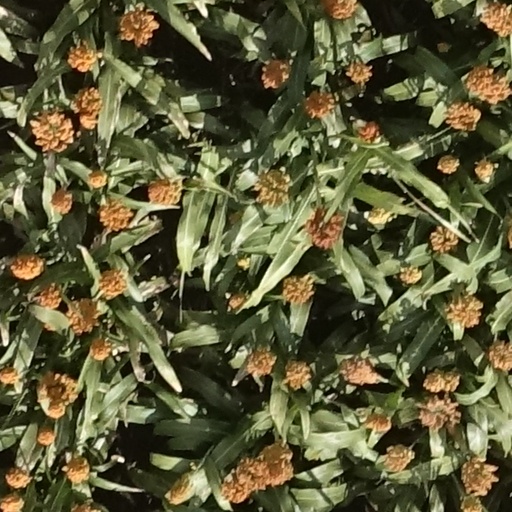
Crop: sorghum